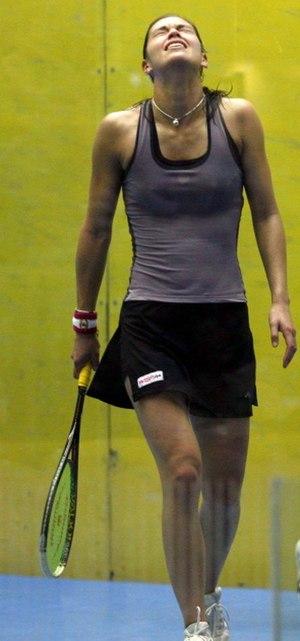
Shelley Kitchen, née le 2 décembre 1979 à Kaitaia, est une joueuse professionnelle de squash représentant la Nouvelle-Zélande. Elle atteint en septembre 2008 la sixième place mondiale sur le circuit international, son meilleur classement. Elle est championne de Nouvelle-Zélande à quatre reprises consécutivement de 2005 à 2008.